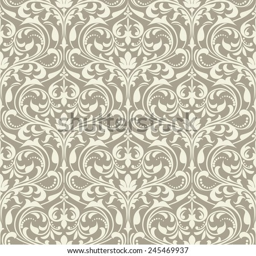
wallpaper in the style of art period .